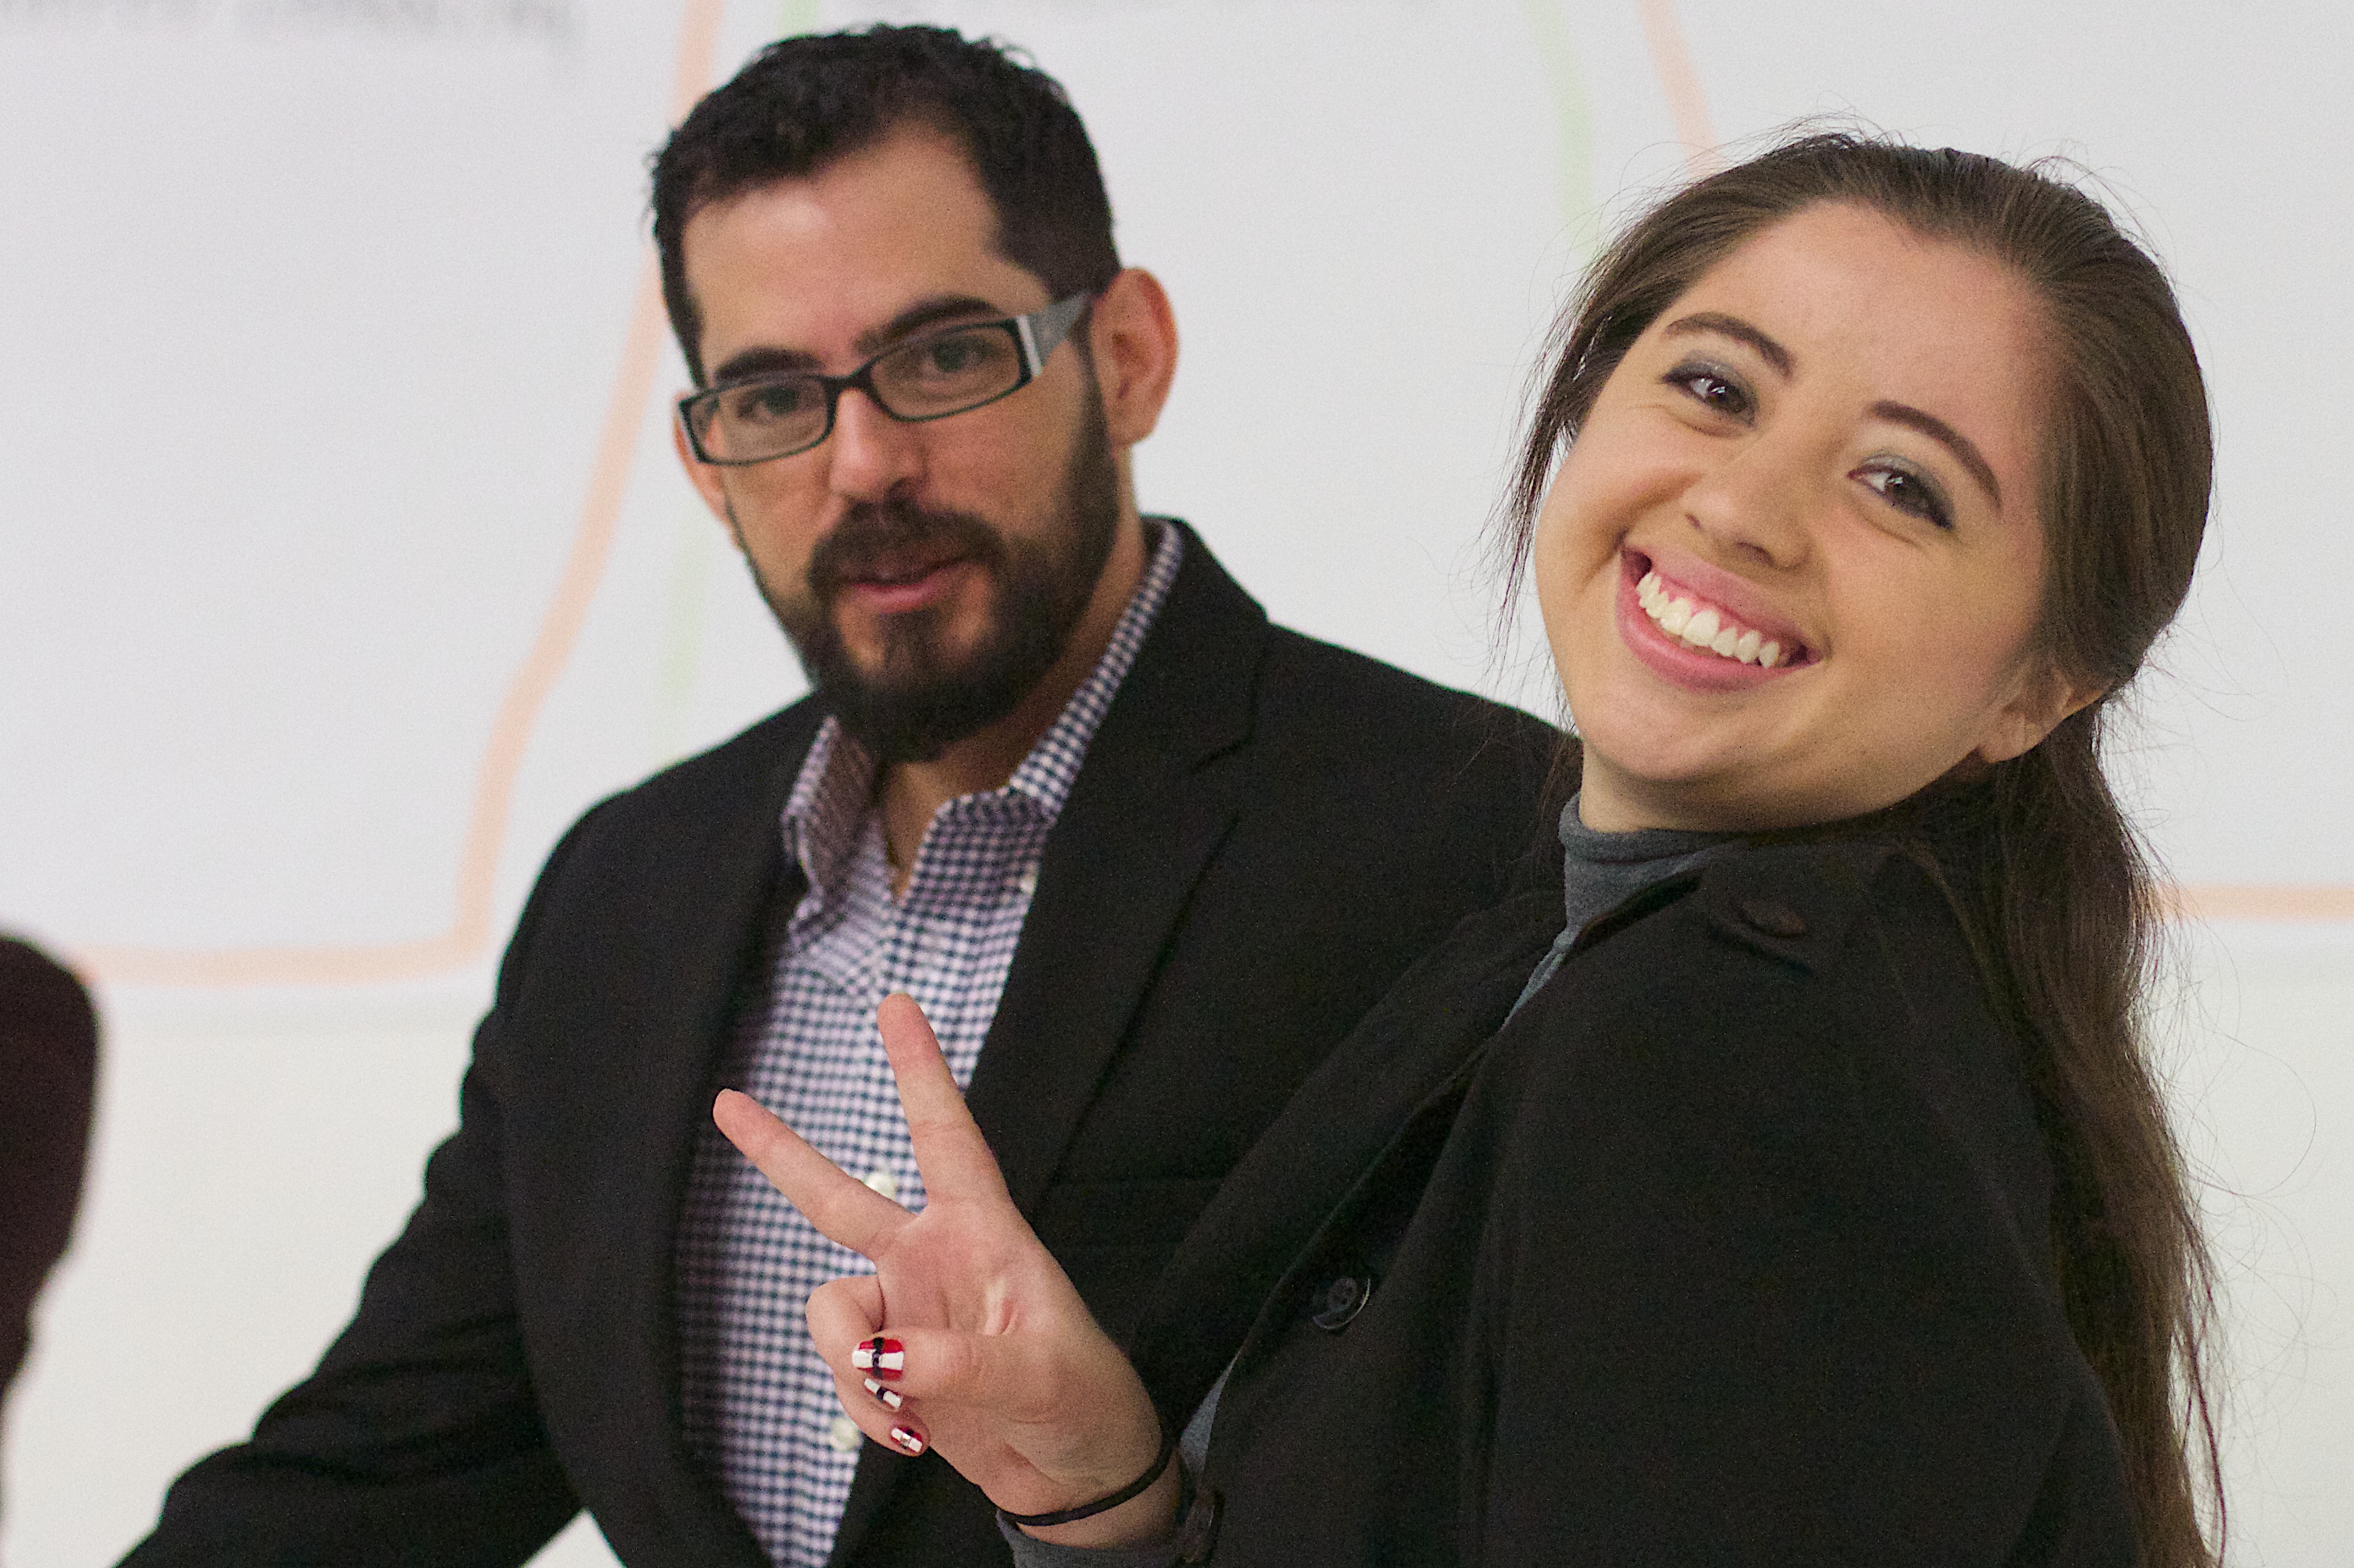
person, udgagora